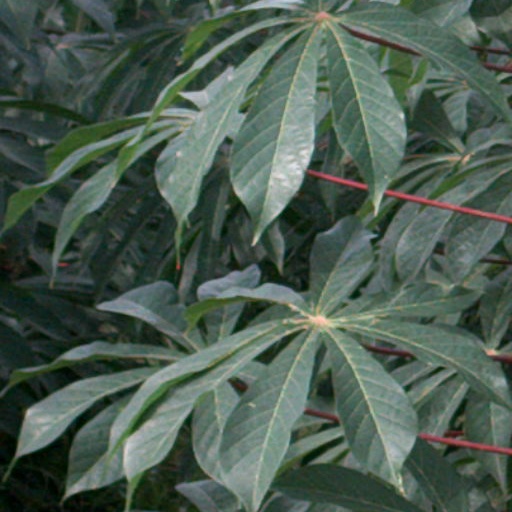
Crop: cassava